Chit Tae Yet Ko Kyo Nay Mal

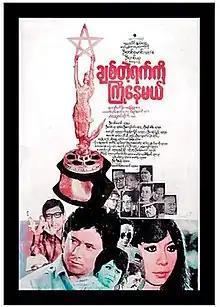
Film poster

Chit Tae Yet Ko Kyo Nay Mal is a 1983 Burmese black-and-white drama film, directed by U Tin Yu starring Collegian Ne Win, Kyaw Hein, San Shar Tin and Nwet Nwet Mu. The title theme song of the film was sung by Swe Zin Htaik.